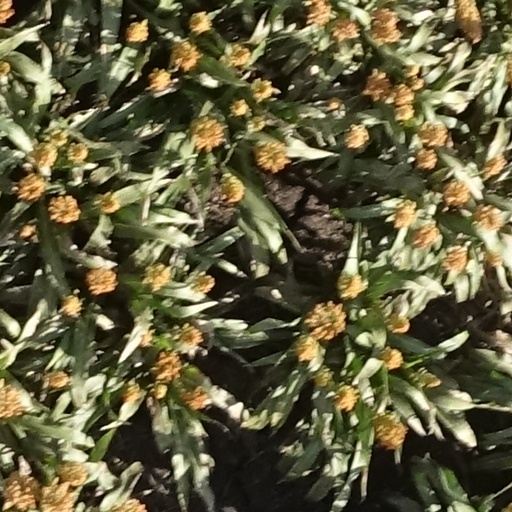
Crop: sorghum